List of The Flash characters

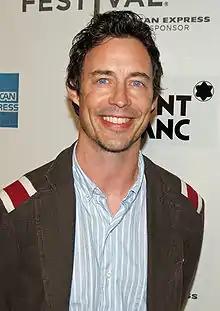
Tom Cavanagh portrays both Eobard Thawne and Harrison Wells in the series

Francisco Baracus "Cisco" Ramon (portrayed by Carlos Valdes; seasons 1–7) is a mechanical engineering genius who works at S.T.A.R. Labs. Since season two, he operates as the superhero Vibe using metahuman visions and the ability to create breaches to other places until season five but his abilities are temporarily restored during season six for the Crisis. In season seven, he uses technology to mimic his former abilities as Mecha-Vibe and leaves Central City for a job at A.R.G.U.S. with his girlfriend Kamilla Hwang.